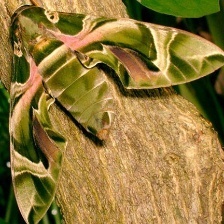
Species: OLEANDER HAWK MOTH